List of geothermal power stations

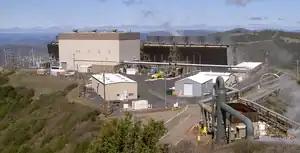
The Sonoma Calpine 3 power plant is one of 22 power plants at The Geysers in the United States.

This is a list of operational geothermal power stations with a current installed capacity of at least 10 MW.